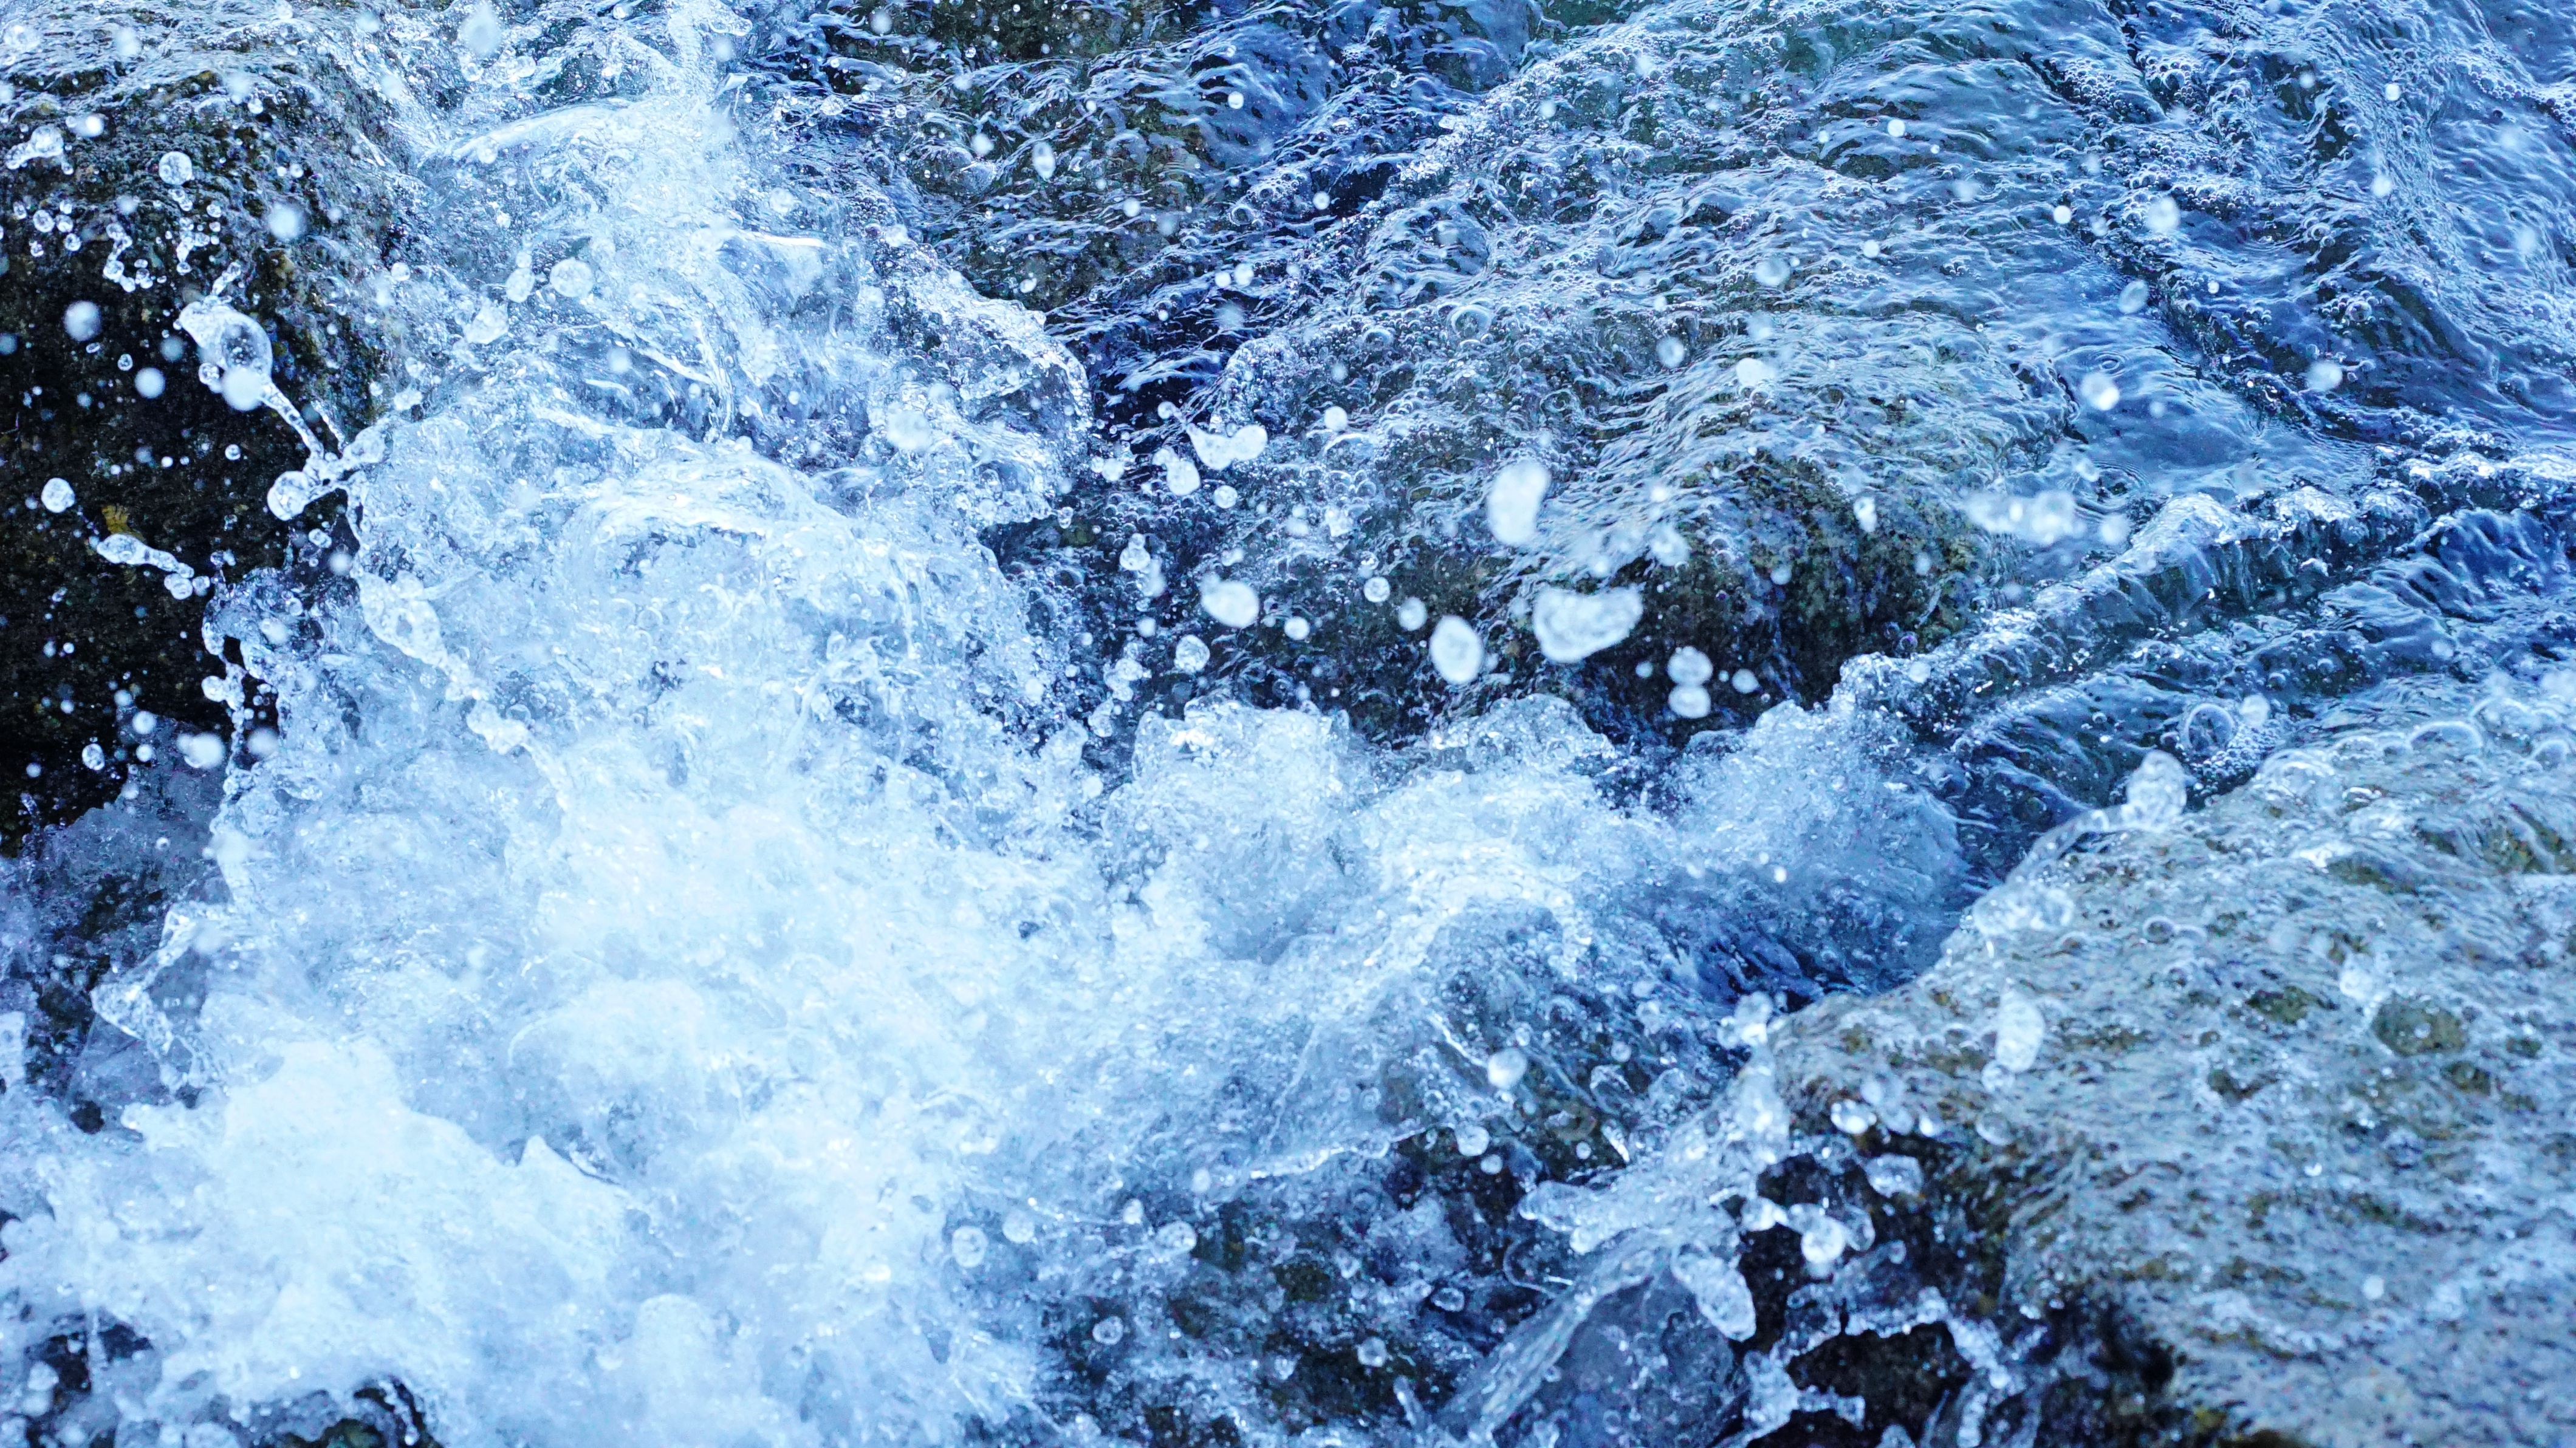
water, nature, snow, winter, frost, river, mountain range, stream, ice, rapid, season, freezing, geological phenomenon